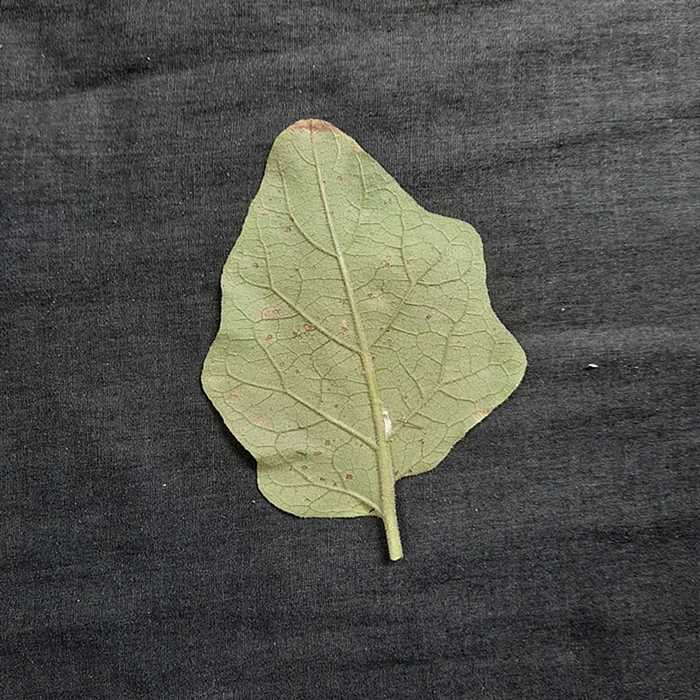
Plant: Eggplant
Label: Eggplant Cercopora leaf spot